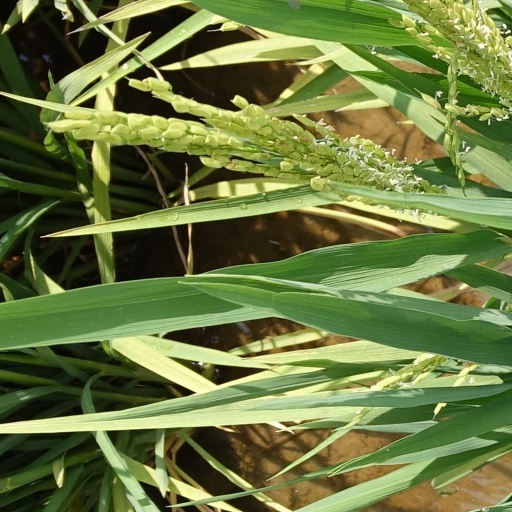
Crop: rice